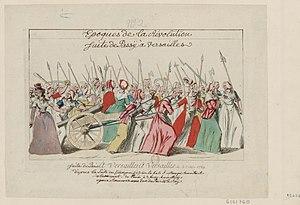
Journées des 5 et 6 octobre
Les 5 et 6 octobre 1789 font partie des « grandes journées » de la Révolution française et ont abouti au retour définitif et contraint du roi Louis XVI et de sa famille à Paris, capitale du royaume de France.